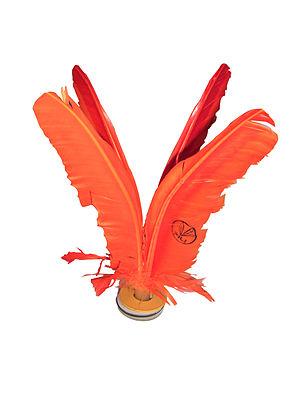
un pili
Un pili est un instrument de jonglerie. C’est un volant composé d’une base en caoutchouc, de quatre plumes d’oie démontables et d’un ensemble de rondelles de lestage. Il est notamment utilisé dans la pratique du Da Cau. La pratique ressemble à celle du footbag où l’on jongle avec les pieds et un sac à grains.